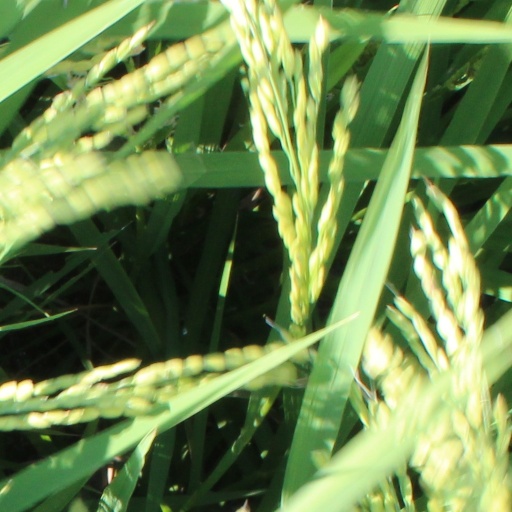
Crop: rice